Bar, Ukraine

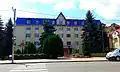
Bar City Council building

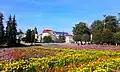
Bar central district

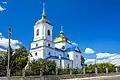
St. Assumption Orthodox Cathedral

The city spans around . The Bar district area is around . The maximum altitude above sea level is .